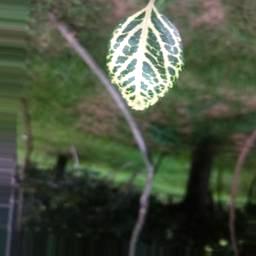
Label: Apple_Mosaic